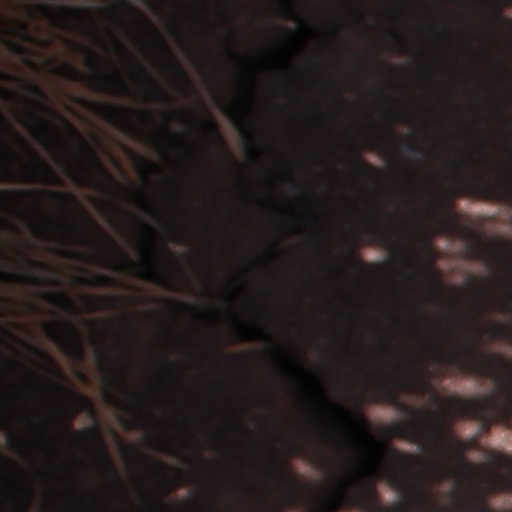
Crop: wheat